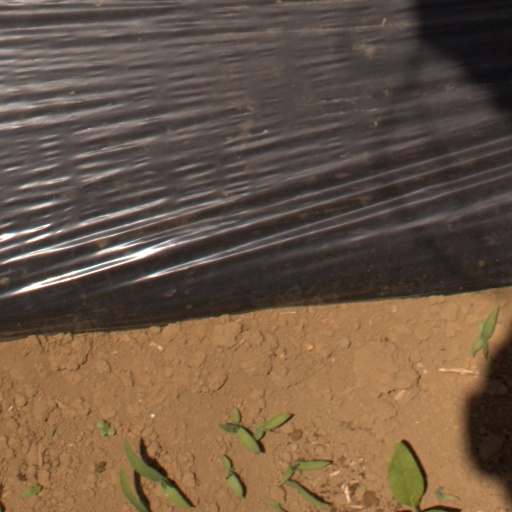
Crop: Jerusalem artichoke